The Strange Death of Captain America

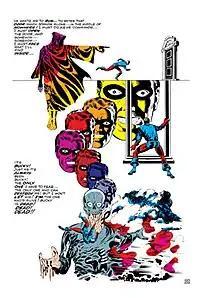
An excerpt of Rick Jones' hallucination in "Captain America" #111, showcasing Steranko's surrealist art style

In developing the artwork for his run, Steranko traded the self-described "zap art style" he had used for "Agent of S.H.I.E.L.D." in favor of one he described as "more expressive and sophisticated, more worthy of [Captain America's] historical eminence". To this end, he developed a more cinematic aesthetic characterized by its use of answering shots, pan and tracking sequences, dramatic lighting, and reaction inserts. Steranko's art in general is highly referential, to both comics and other media: the climax of "The Strange Death of Captain America" is a reference to the story "Spy Ambush" from "Captain America Comics" #10 (1942), while Rick Jones' hallucination is influenced by Alfred Hitchcock's 1945 film "Spellbound". Steranko used actor Burt Lancaster as reference for both the visual appearance and personality of Steve Rogers, stating that he drew the character as "a living powerhouse" by "layering muscle on top of muscle" to achieve anatomy that was "realistic, yet of ultrahuman proportion". Steranko also designed a new logo for the ongoing "Captain America" comic book.